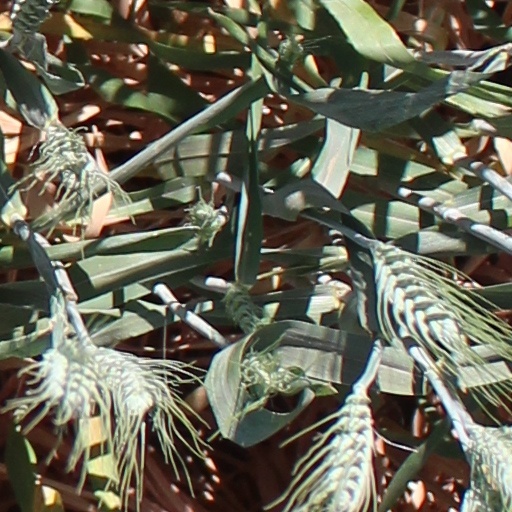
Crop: wheat